Arch Bridge (Bellows Falls)

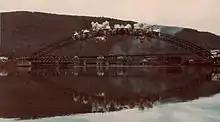
Reed and Reed initially used shape charges to demolish the arch bridge between Bellows Falls Vermont and Walpole New Hampshire

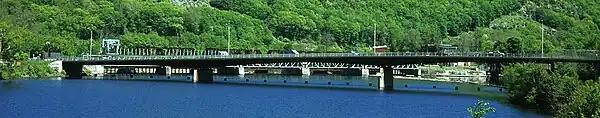

The current Arch Bridge, also known as the New Arch Bridge and the Church Street Bridge, is a 4-span girder bridge of no particular architectural significance. With the closure on March 19, 2009, of the Vilas Bridge roughly downstream, traffic on this bridge has increased dramatically. Due to the at-grade rail crossing on the New Hampshire side of the bridge, traffic can sometimes take as much as 20 minutes to get across. Also, there are safety concerns with the loss of redundancy between the Church Street Bridge and the Vilas Bridge.